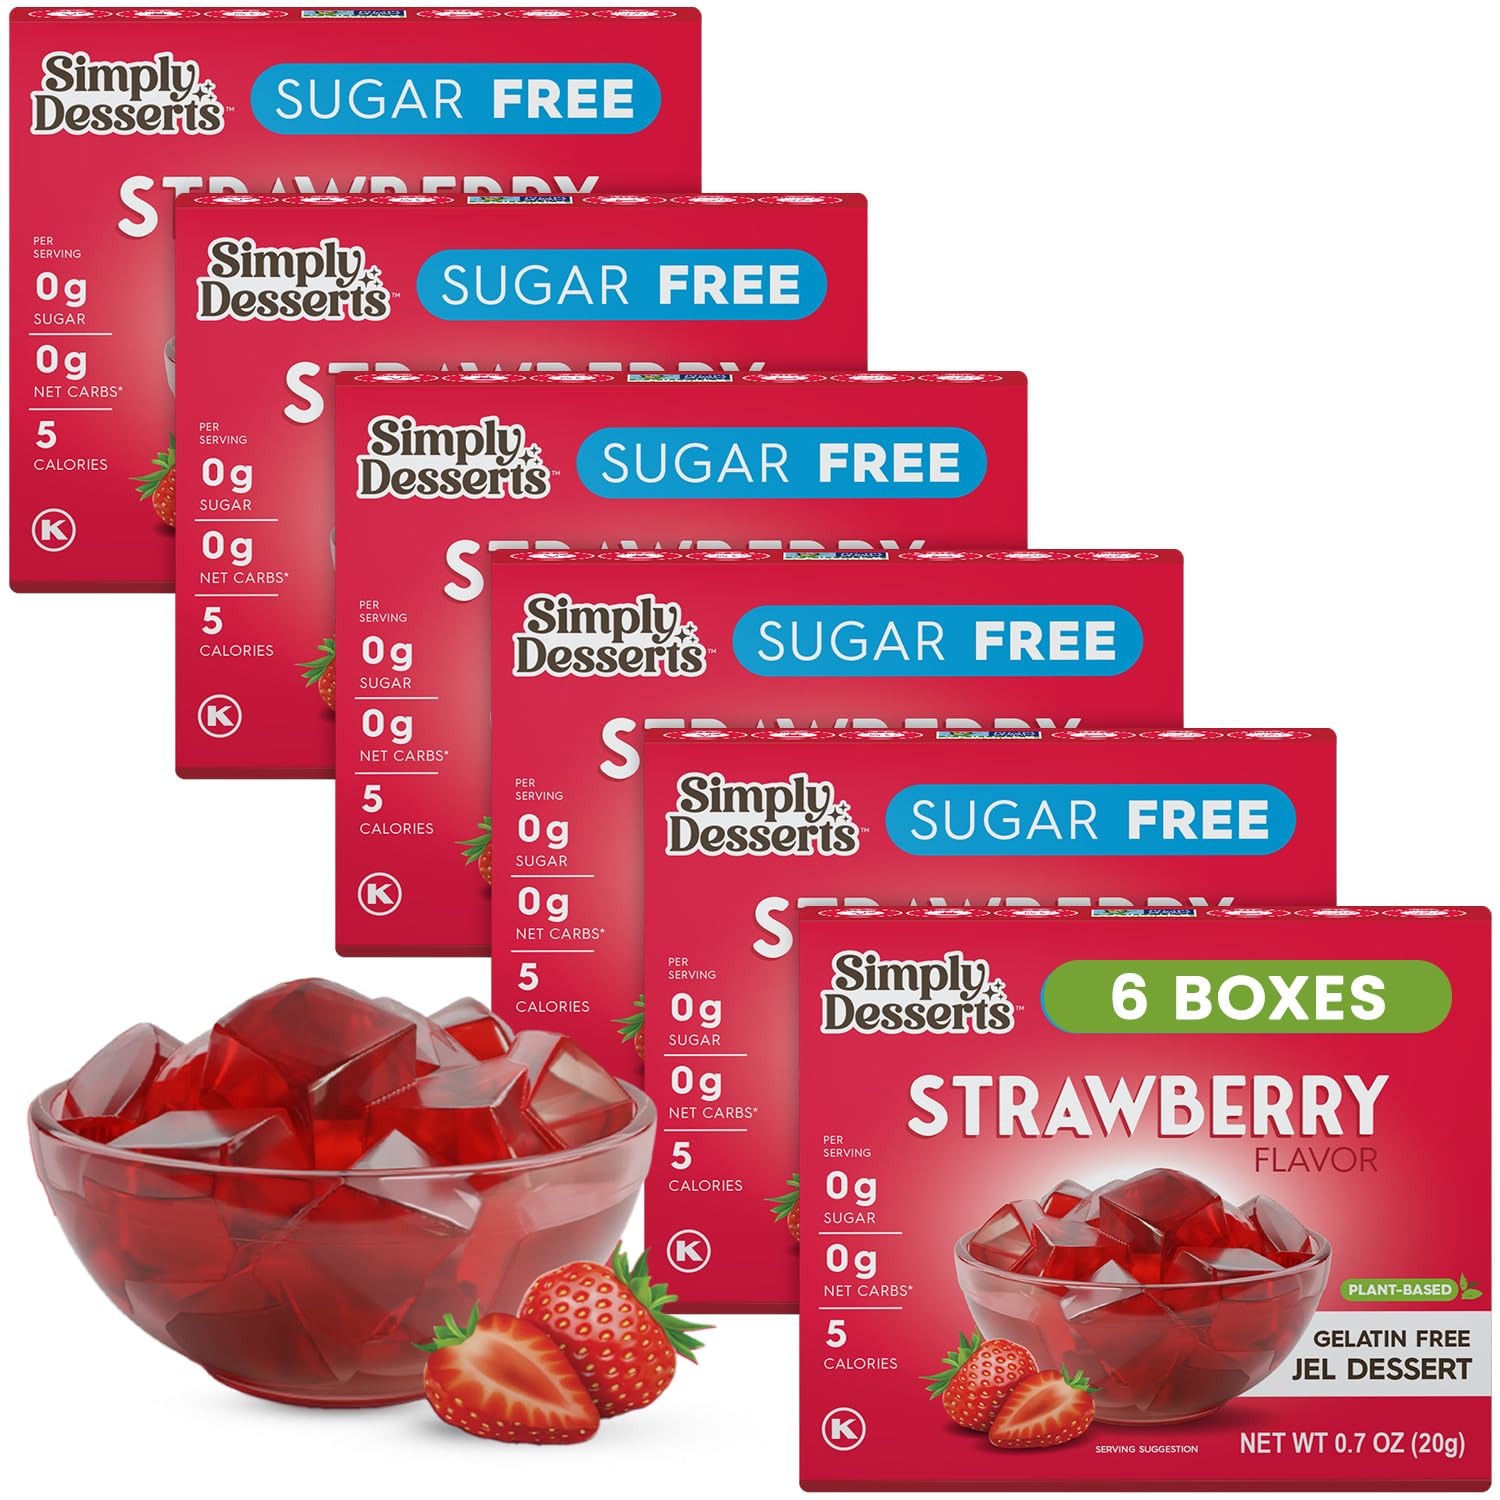
Item Name: Simply Desserts Sugar-Free Strawberry Jel, 6-Pack – Vegan Dessert, Keto Snacks, Diabetic Friendly & Kosher, 1.7 Oz Ea
Bullet Point 1: SUGAR-FREE DESSERT: Simply Desserts is a simply delish dessert made with clean ingredients. Every wiggly spoonful is just as tasty—if not better—than your childhood favorite!
Bullet Point 2: GELATIN-FREE, GUILT-FREE INDULGENCE: Our Non-GMO Project Verified, Circle K Kosher-Certified Jel is plant-based and gluten-free. No artificial sweeteners or flavors—plus no red, yellow, or blue dyes.
Bullet Point 3: LOW-CALORIE & LOW-CARB: Looking for diabetic snacks or keto desserts? Our flavorful zero-sugar Jel dessert mixes are a great choice with only 5 calories and 0g net carbs per serving.
Bullet Point 4: BEST SERVED COLD: Dissolve one packet into ⅓ cup of cold water. Stir in 1 ⅓ cups of boiling water. Pour mixture into a bowl or mold and let cool at room temperature. Then refrigerate for around 60 minutes.
Bullet Point 5: ALLERGEN-FREE: Each Simply Desserts Jel mix is free from peanuts, tree nuts, sesame, wheat, dairy, eggs, soy, and fish.
Value: 4.2
Unit: Ounce

Price: 2.84